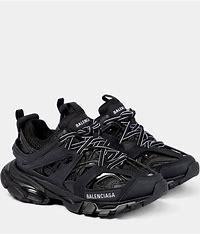
Brand: Balenciaga
Model: Track 2